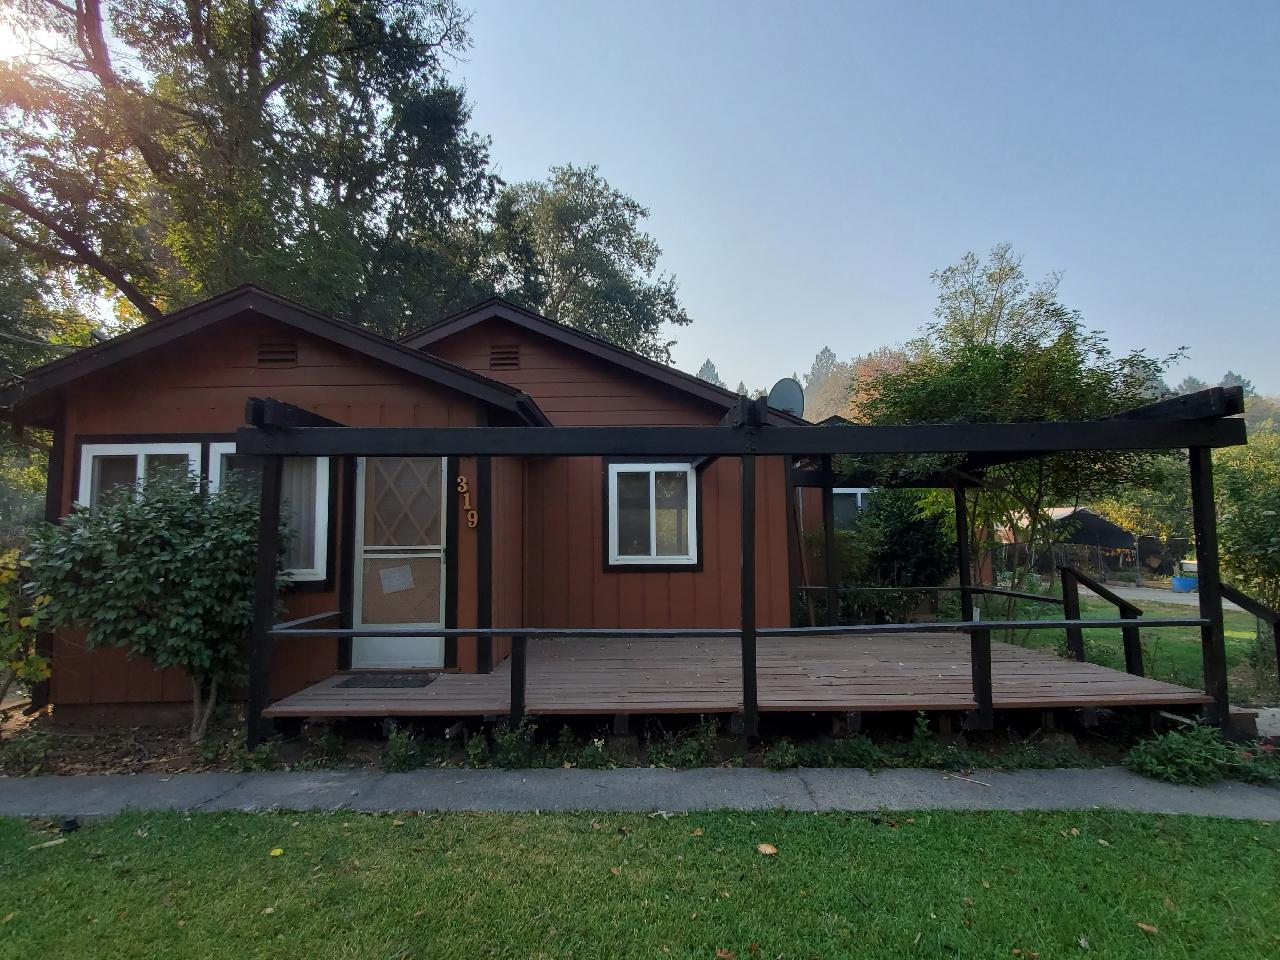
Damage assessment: no_damage